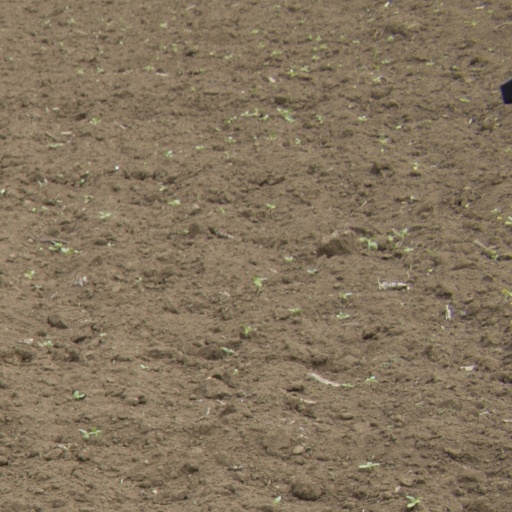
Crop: Jerusalem artichoke